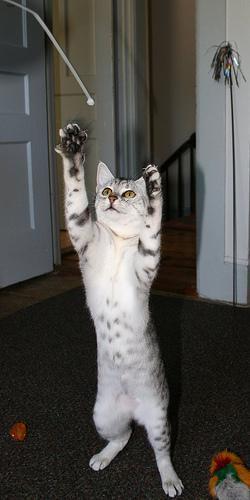
Egyptian Mau